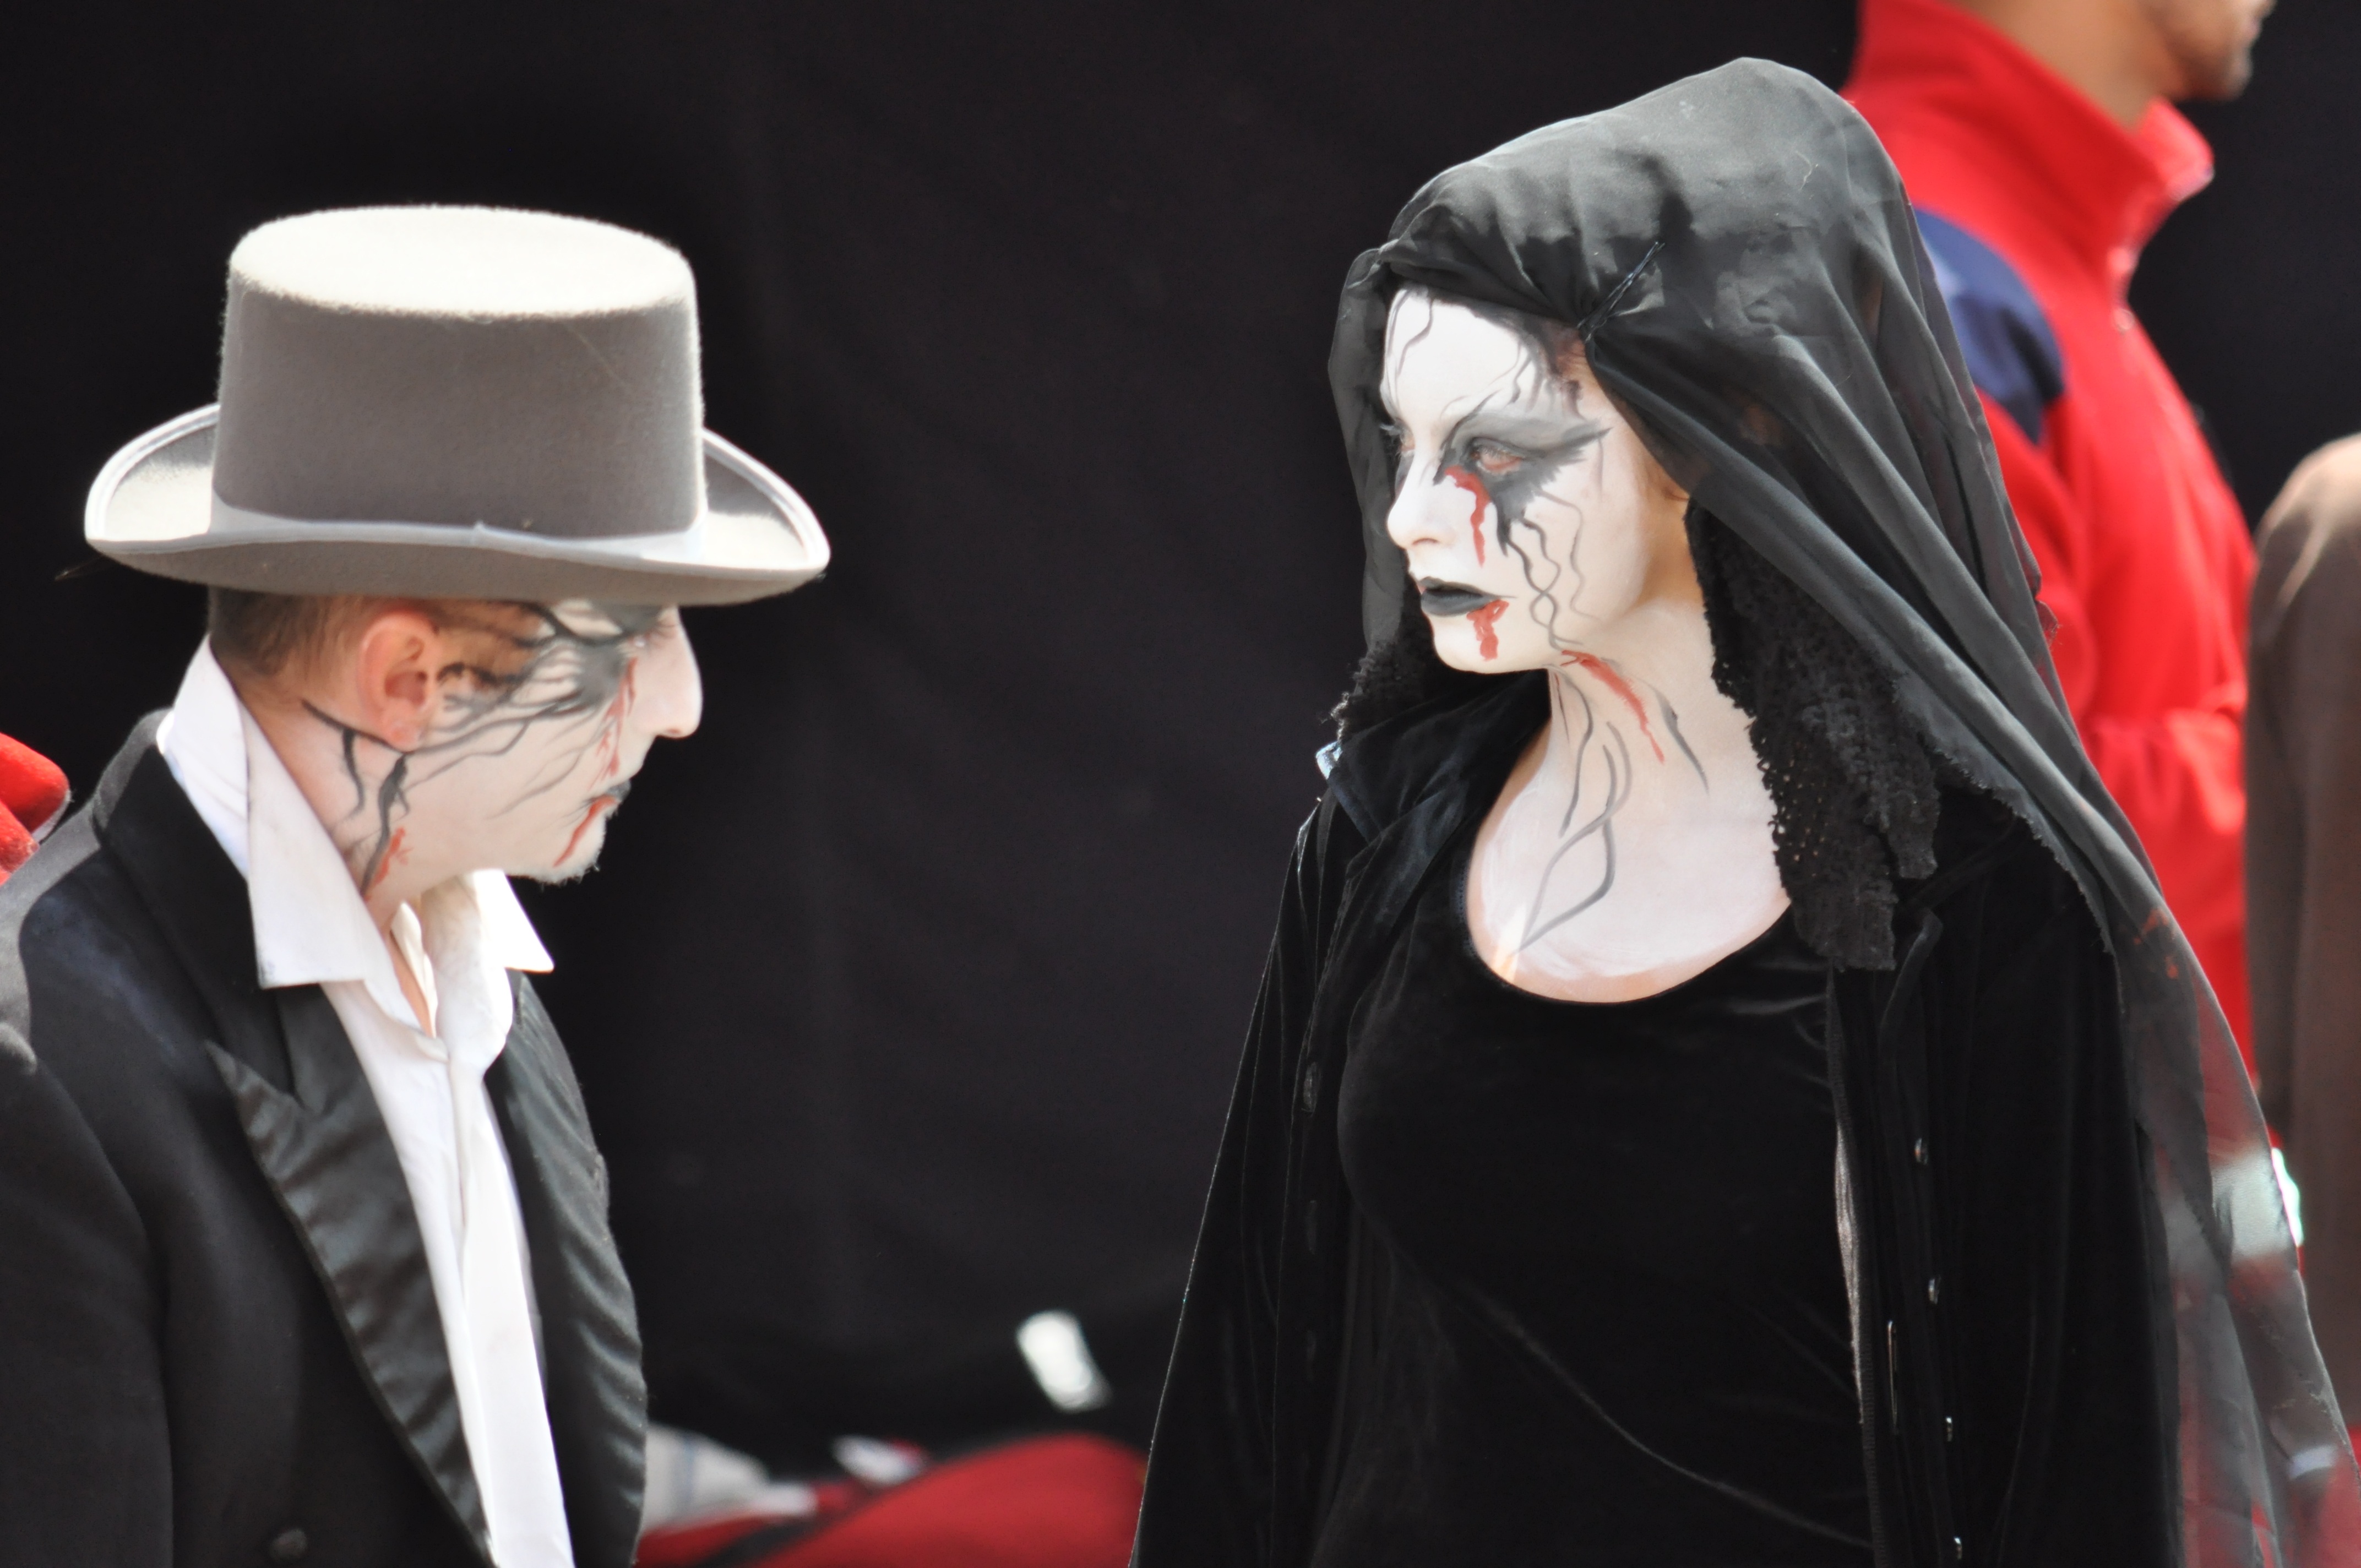
people, fashion, clothing, disguise, vampire, costume